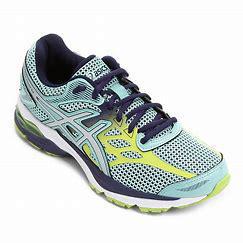
Brand: Asics
Model: Gel Flux 4